Keith Miller (EastEnders)

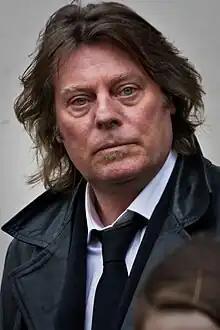
David Spinx was cast as the father of the 'controversial' Miller family.

In July 2004, "The Sun" reported that a controversial family of lowlifes would be joining "EastEnders" in an attempt to boost ratings. It was said that they would make the Slater family "look like royalty". Their casting was confirmed a month later when executive producer, Louise Berridge, commented: "I'm delighted to introduce the Miller family, who will be joining Mickey on Albert Square in September, but I warn you - this lot are trouble". She added: "Even the dog is dodgy. They're set to cause havoc all over the Square, and by the end of their first week the sparks will be flying - literally". The family initially consisted of father Keith, mother Rosie Miller (Gerry Cowper), eldest son Mickey Miller (Joe Swash), twins Demi (Shana Swash) and Darren Miller (Charlie G. Hawkins) and their mangy Irish Wolfhound dog, Ghengis.